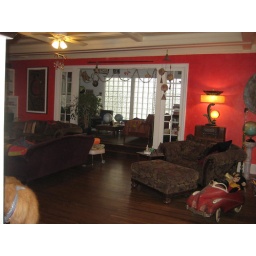
Looking from front entry way across living room - a small office is in the glass block area.